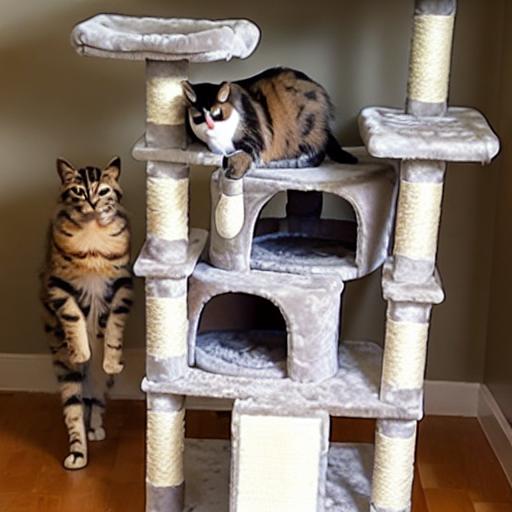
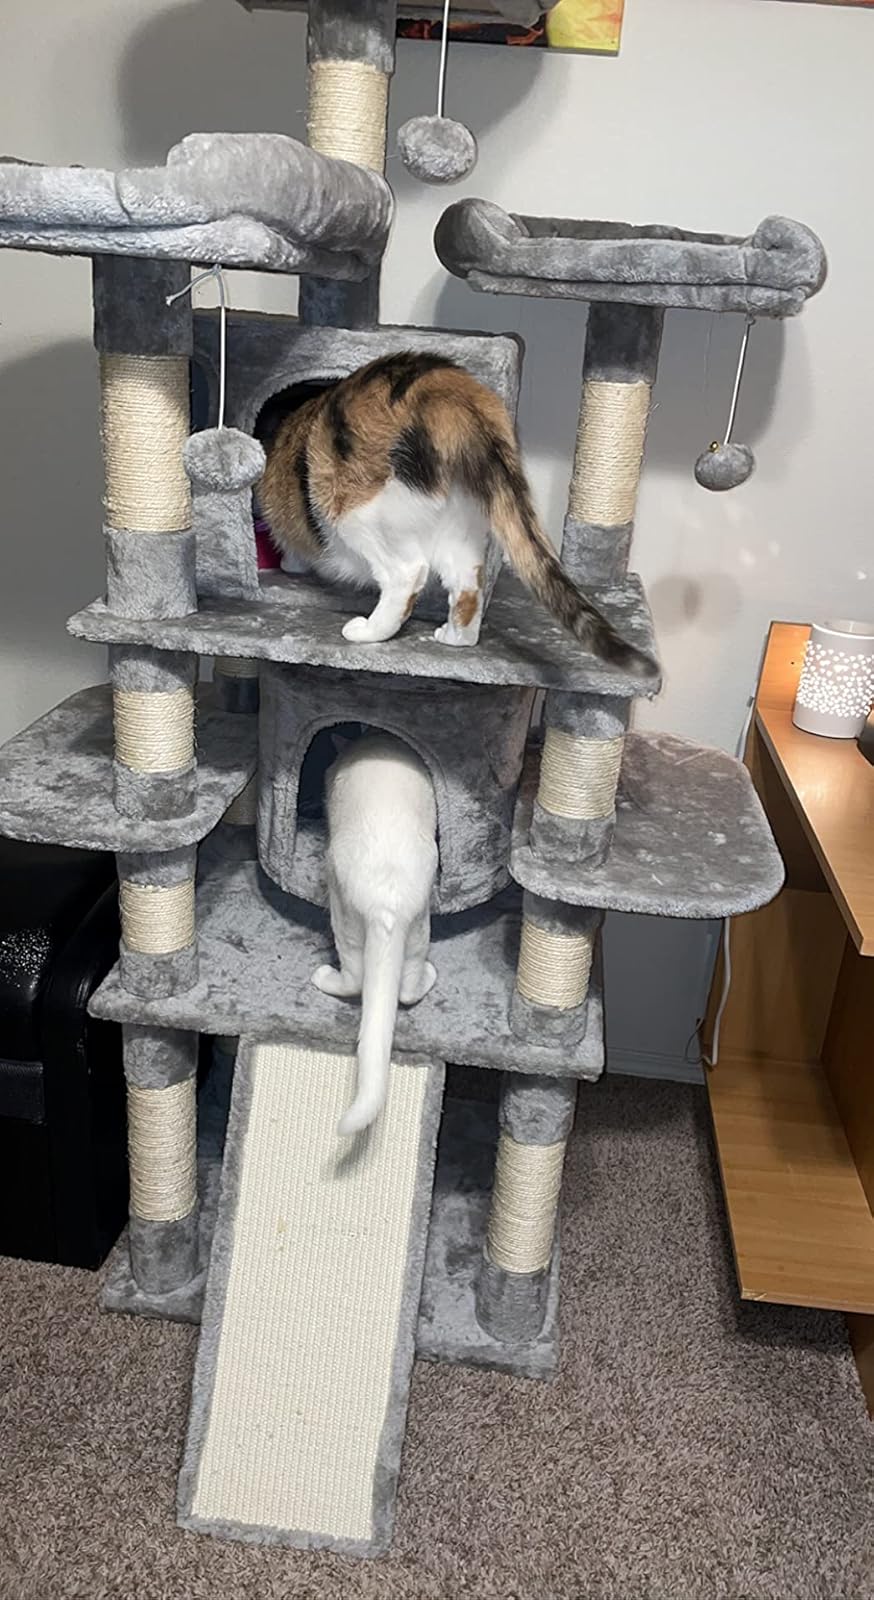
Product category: items_cat tree
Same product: no